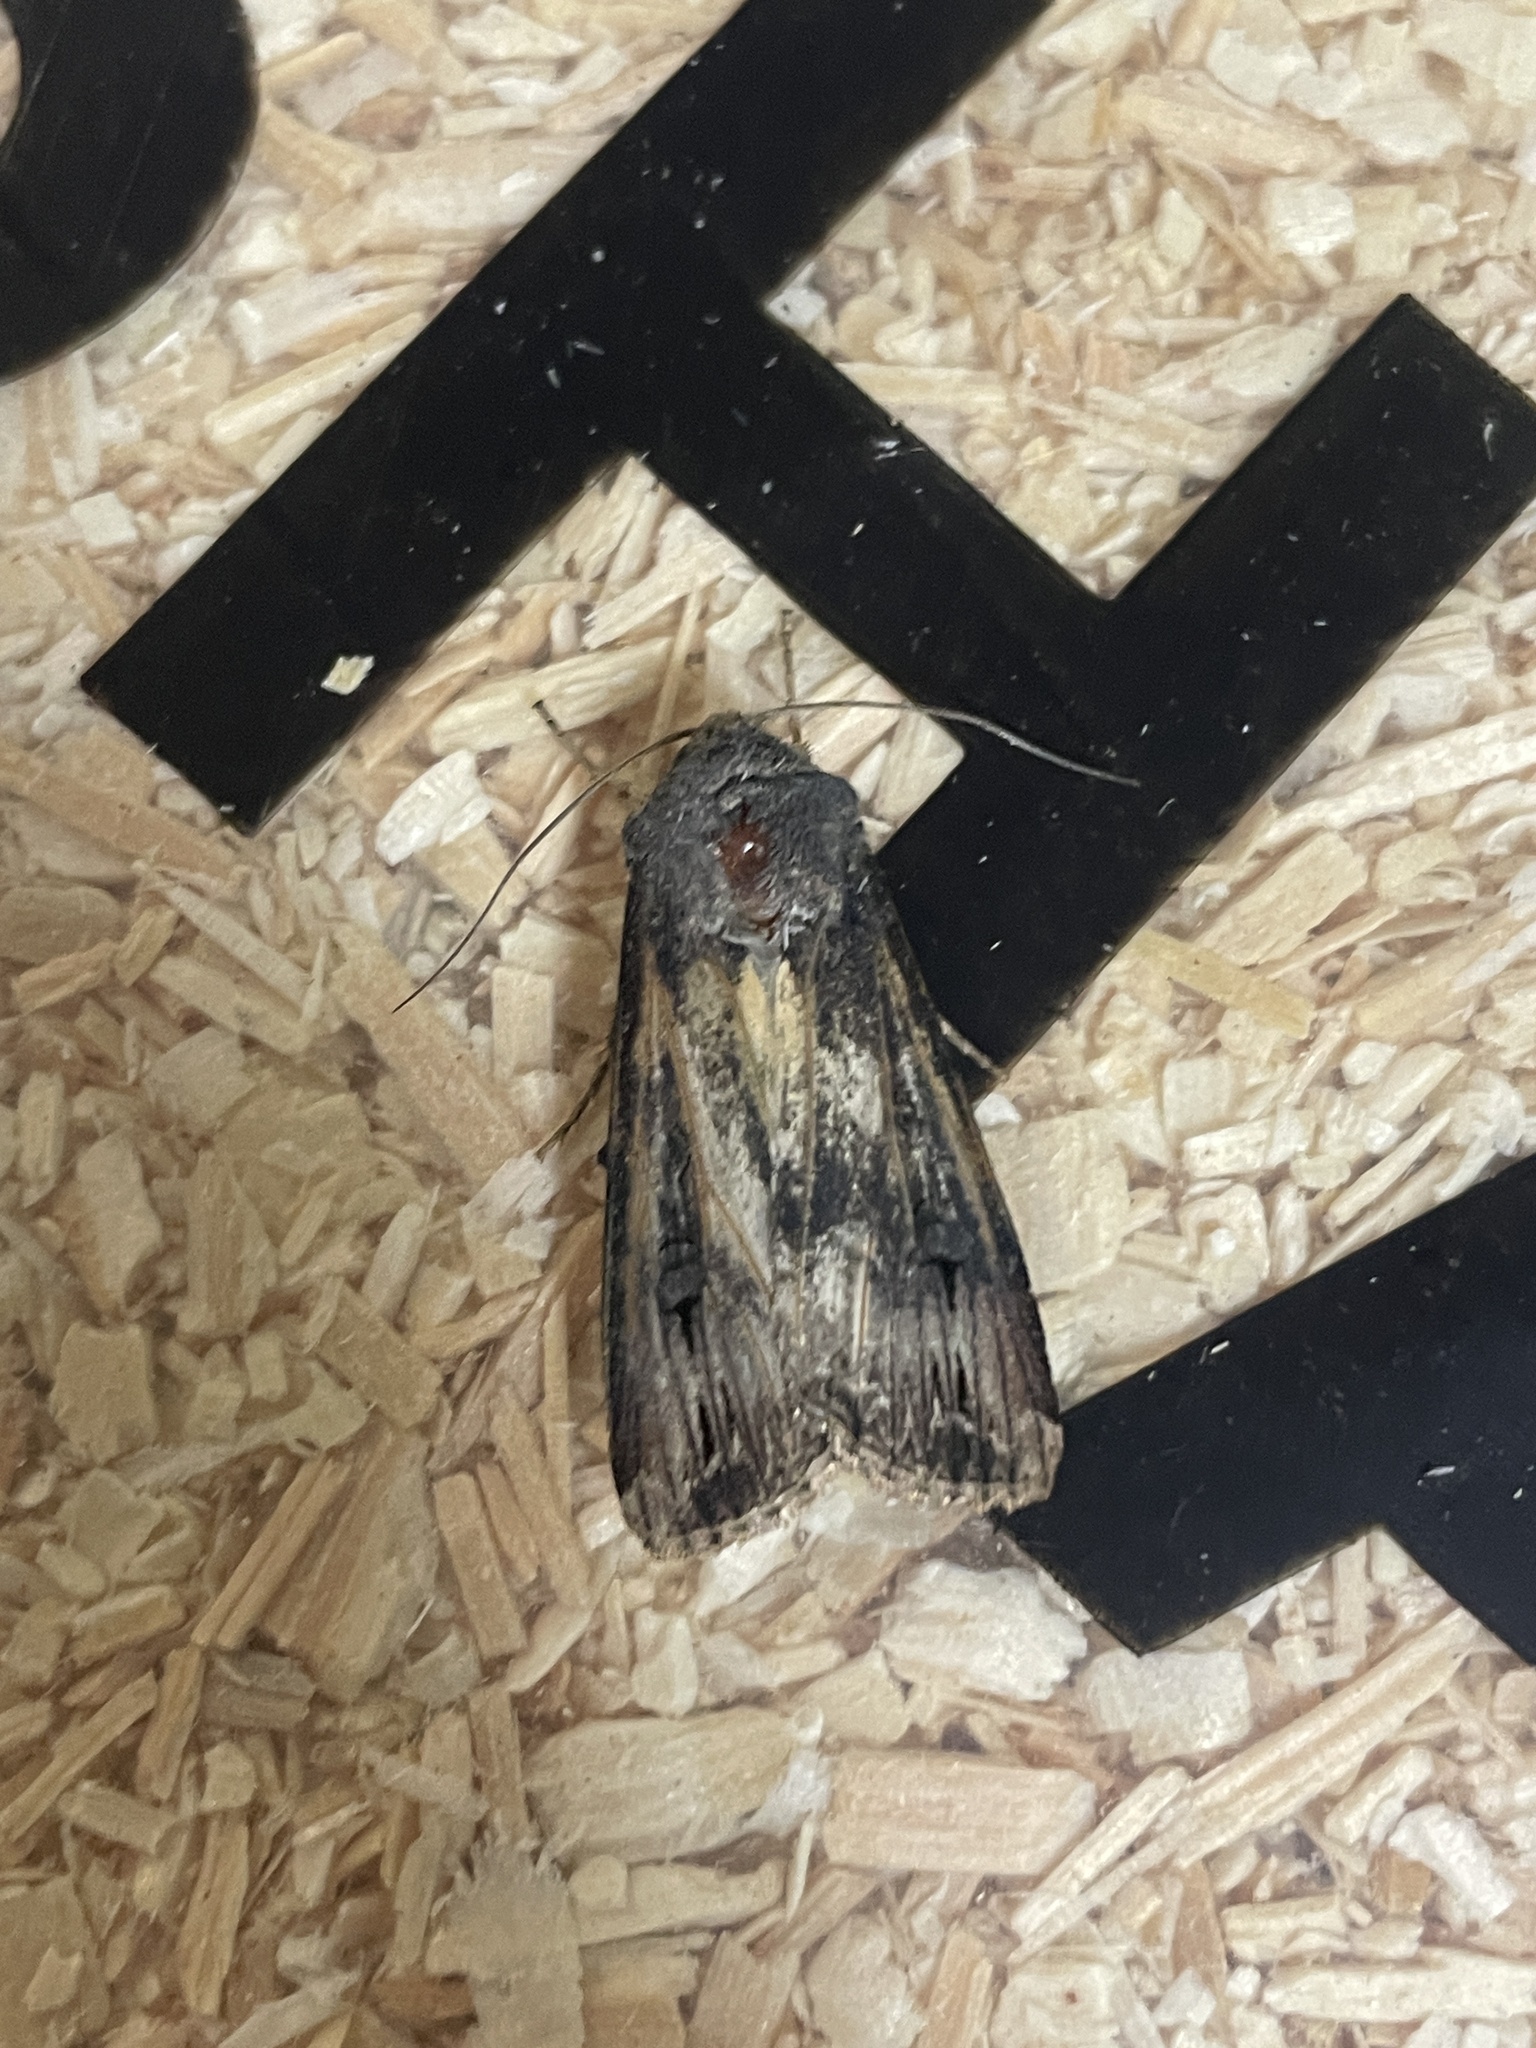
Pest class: cutworms